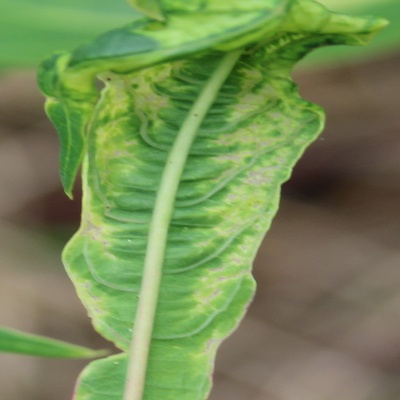
Crop: Cassava
Condition: mosaic